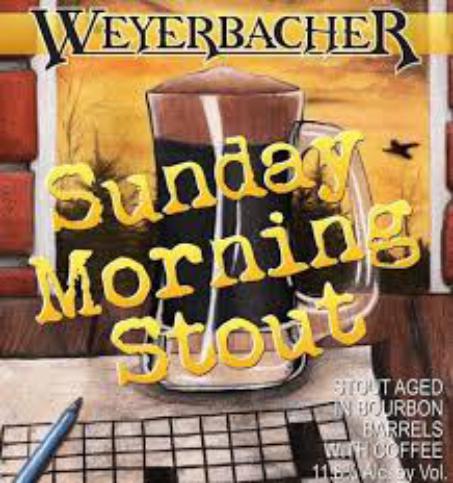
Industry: Necessities